AJet

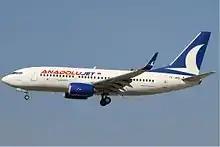
Former AnadoluJet 737-700 wearing its original livery in 2011.

, AJet operates an all-narrow-body fleet composed of the following aircraft: